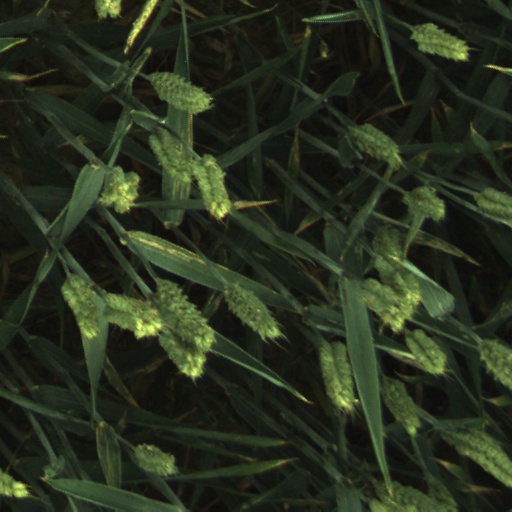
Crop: wheat